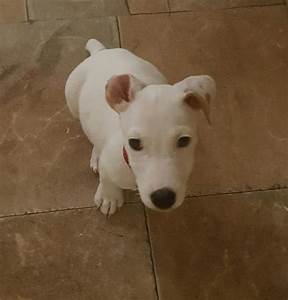
Label: cane